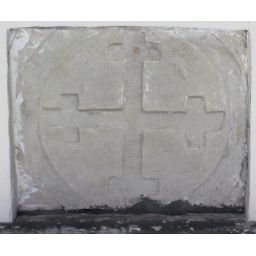
St Mary's Church Chirk. in the upper surface of the surround of a the plain glass window in the south wall.